Manitoba Highway 6

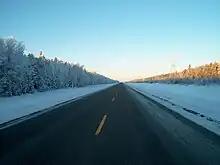
Manitoba Highway 6 between Grand Rapids and Ponton in Winter

PTH 6 begins in the Interlake Region on the outskirts of Winnipeg in the Rural Municipality of Rosser at an at-grade intersection with PTH 101, which also marks the beginning of the Northern Woods and Water Route, with the road continuing as Patterson Road. It heads west, concurrent (overlapped) with the Northern Woods and Water Route, to meet PR 236 at a Roundabout and cross the Prairie Dog Central Railway, where it curves northwest and begins paralleling the rail line as it goes through a switchback. The highway passes through the hamlets of Gordon and Grosse Isle, where it has intersections with PR 321 and PR 322 as well as briefly crossing into the Rural Municipality of Rockwood before entering the Rural Municipality of Woodlands.